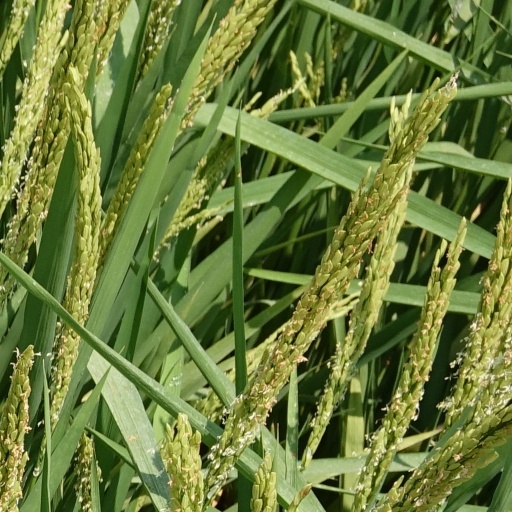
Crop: rice